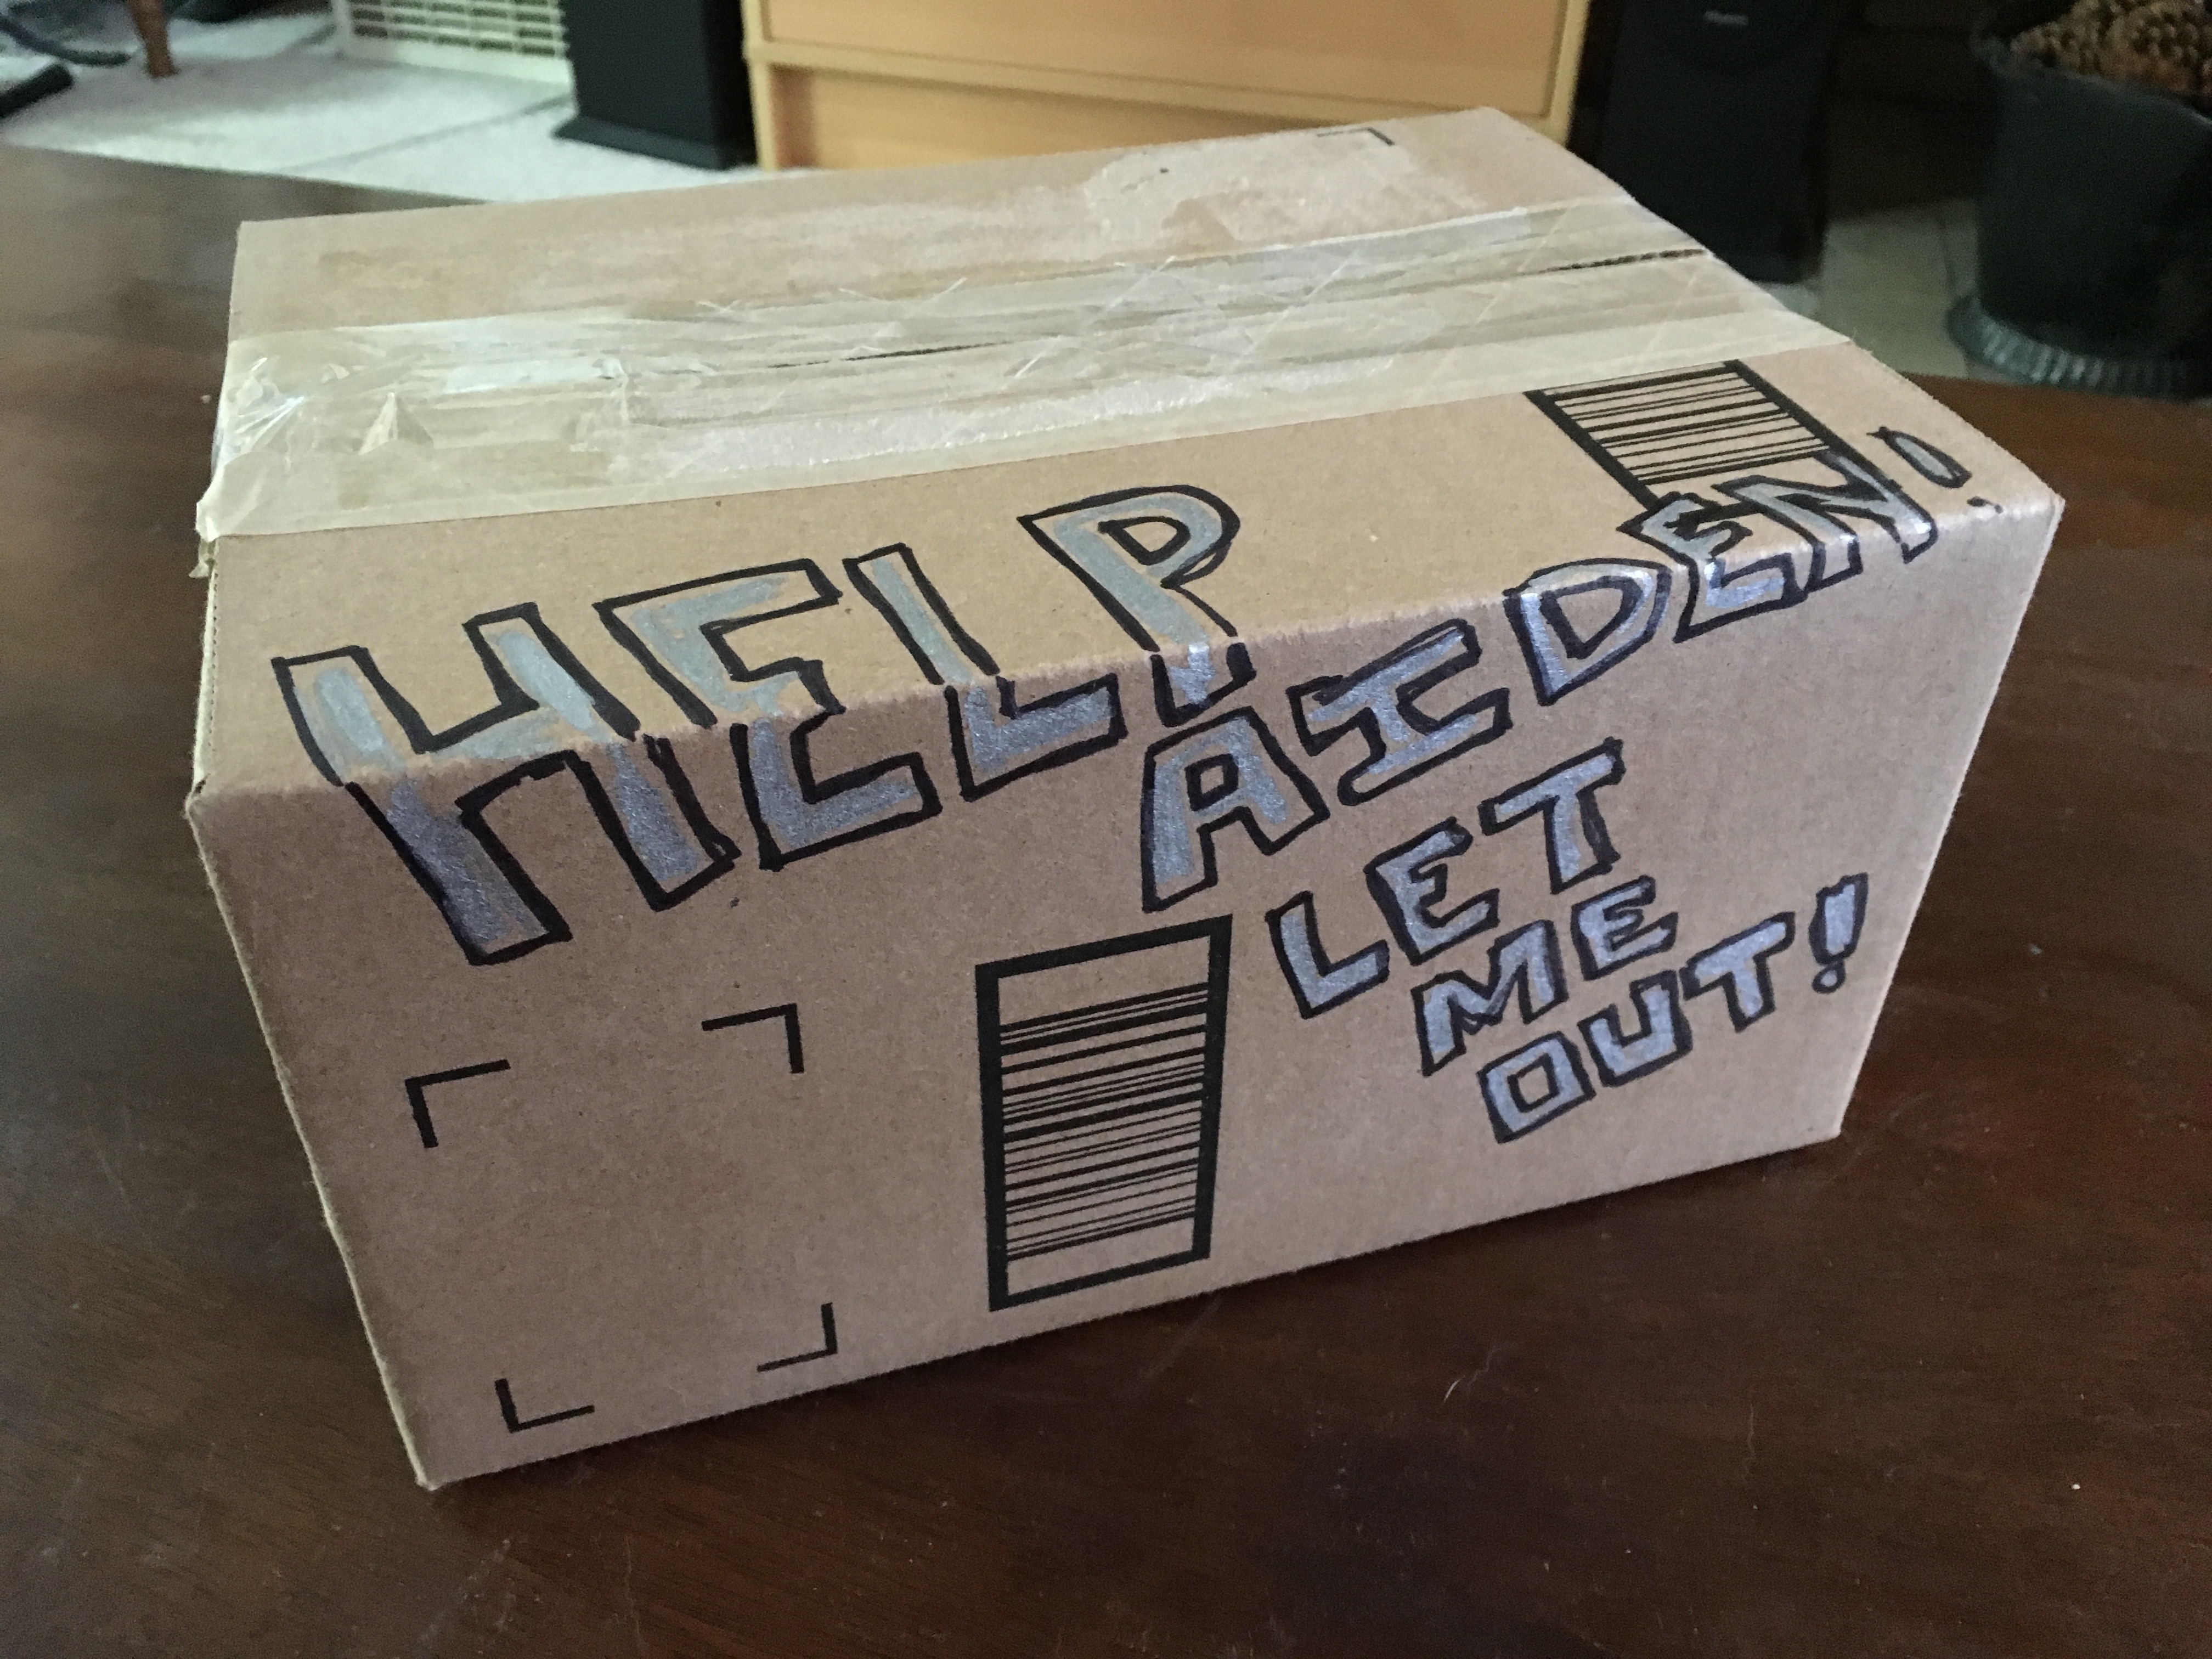
wood, gift, material